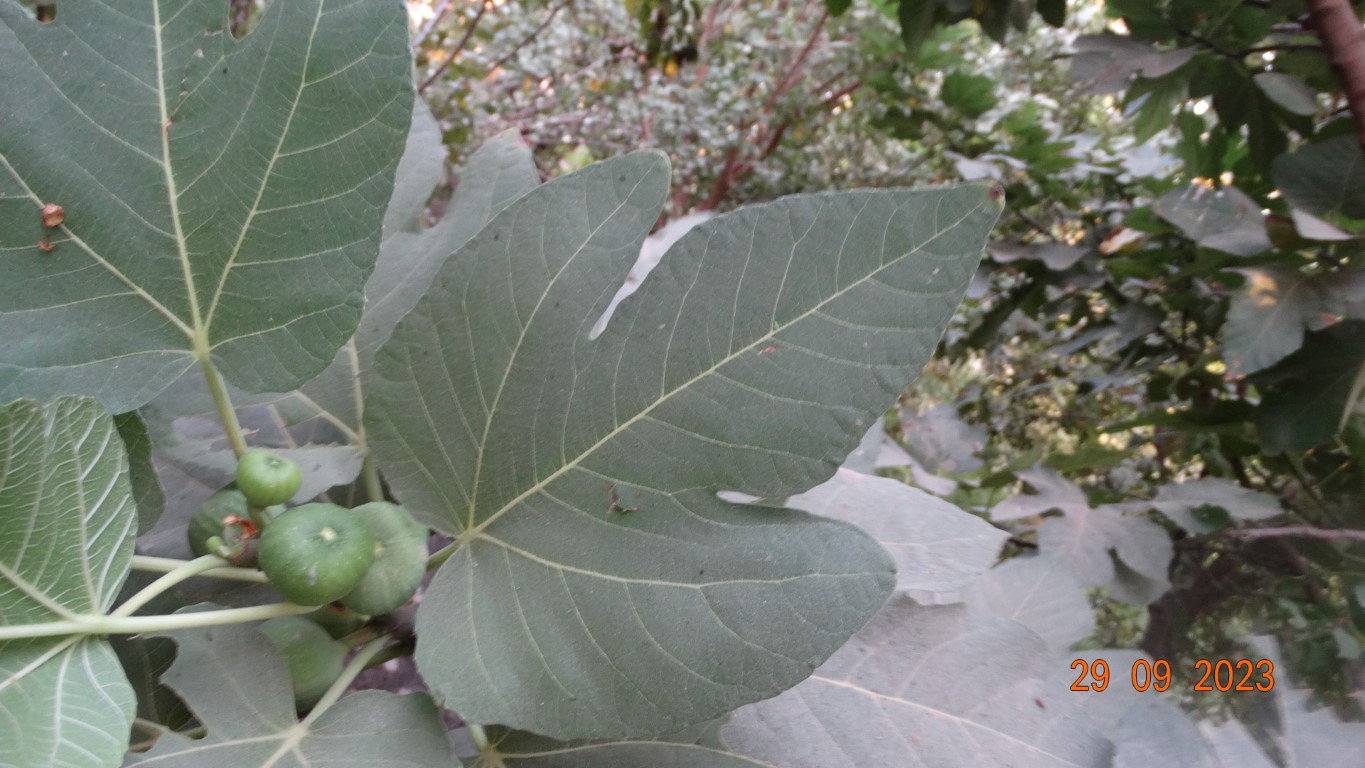
Label: healthy